Sonogi Station

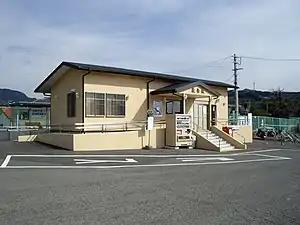

is a passenger railway station located in the town of Higashisonogi, Nagasaki Prefecture, Japan. It is operated by JR Kyushu.